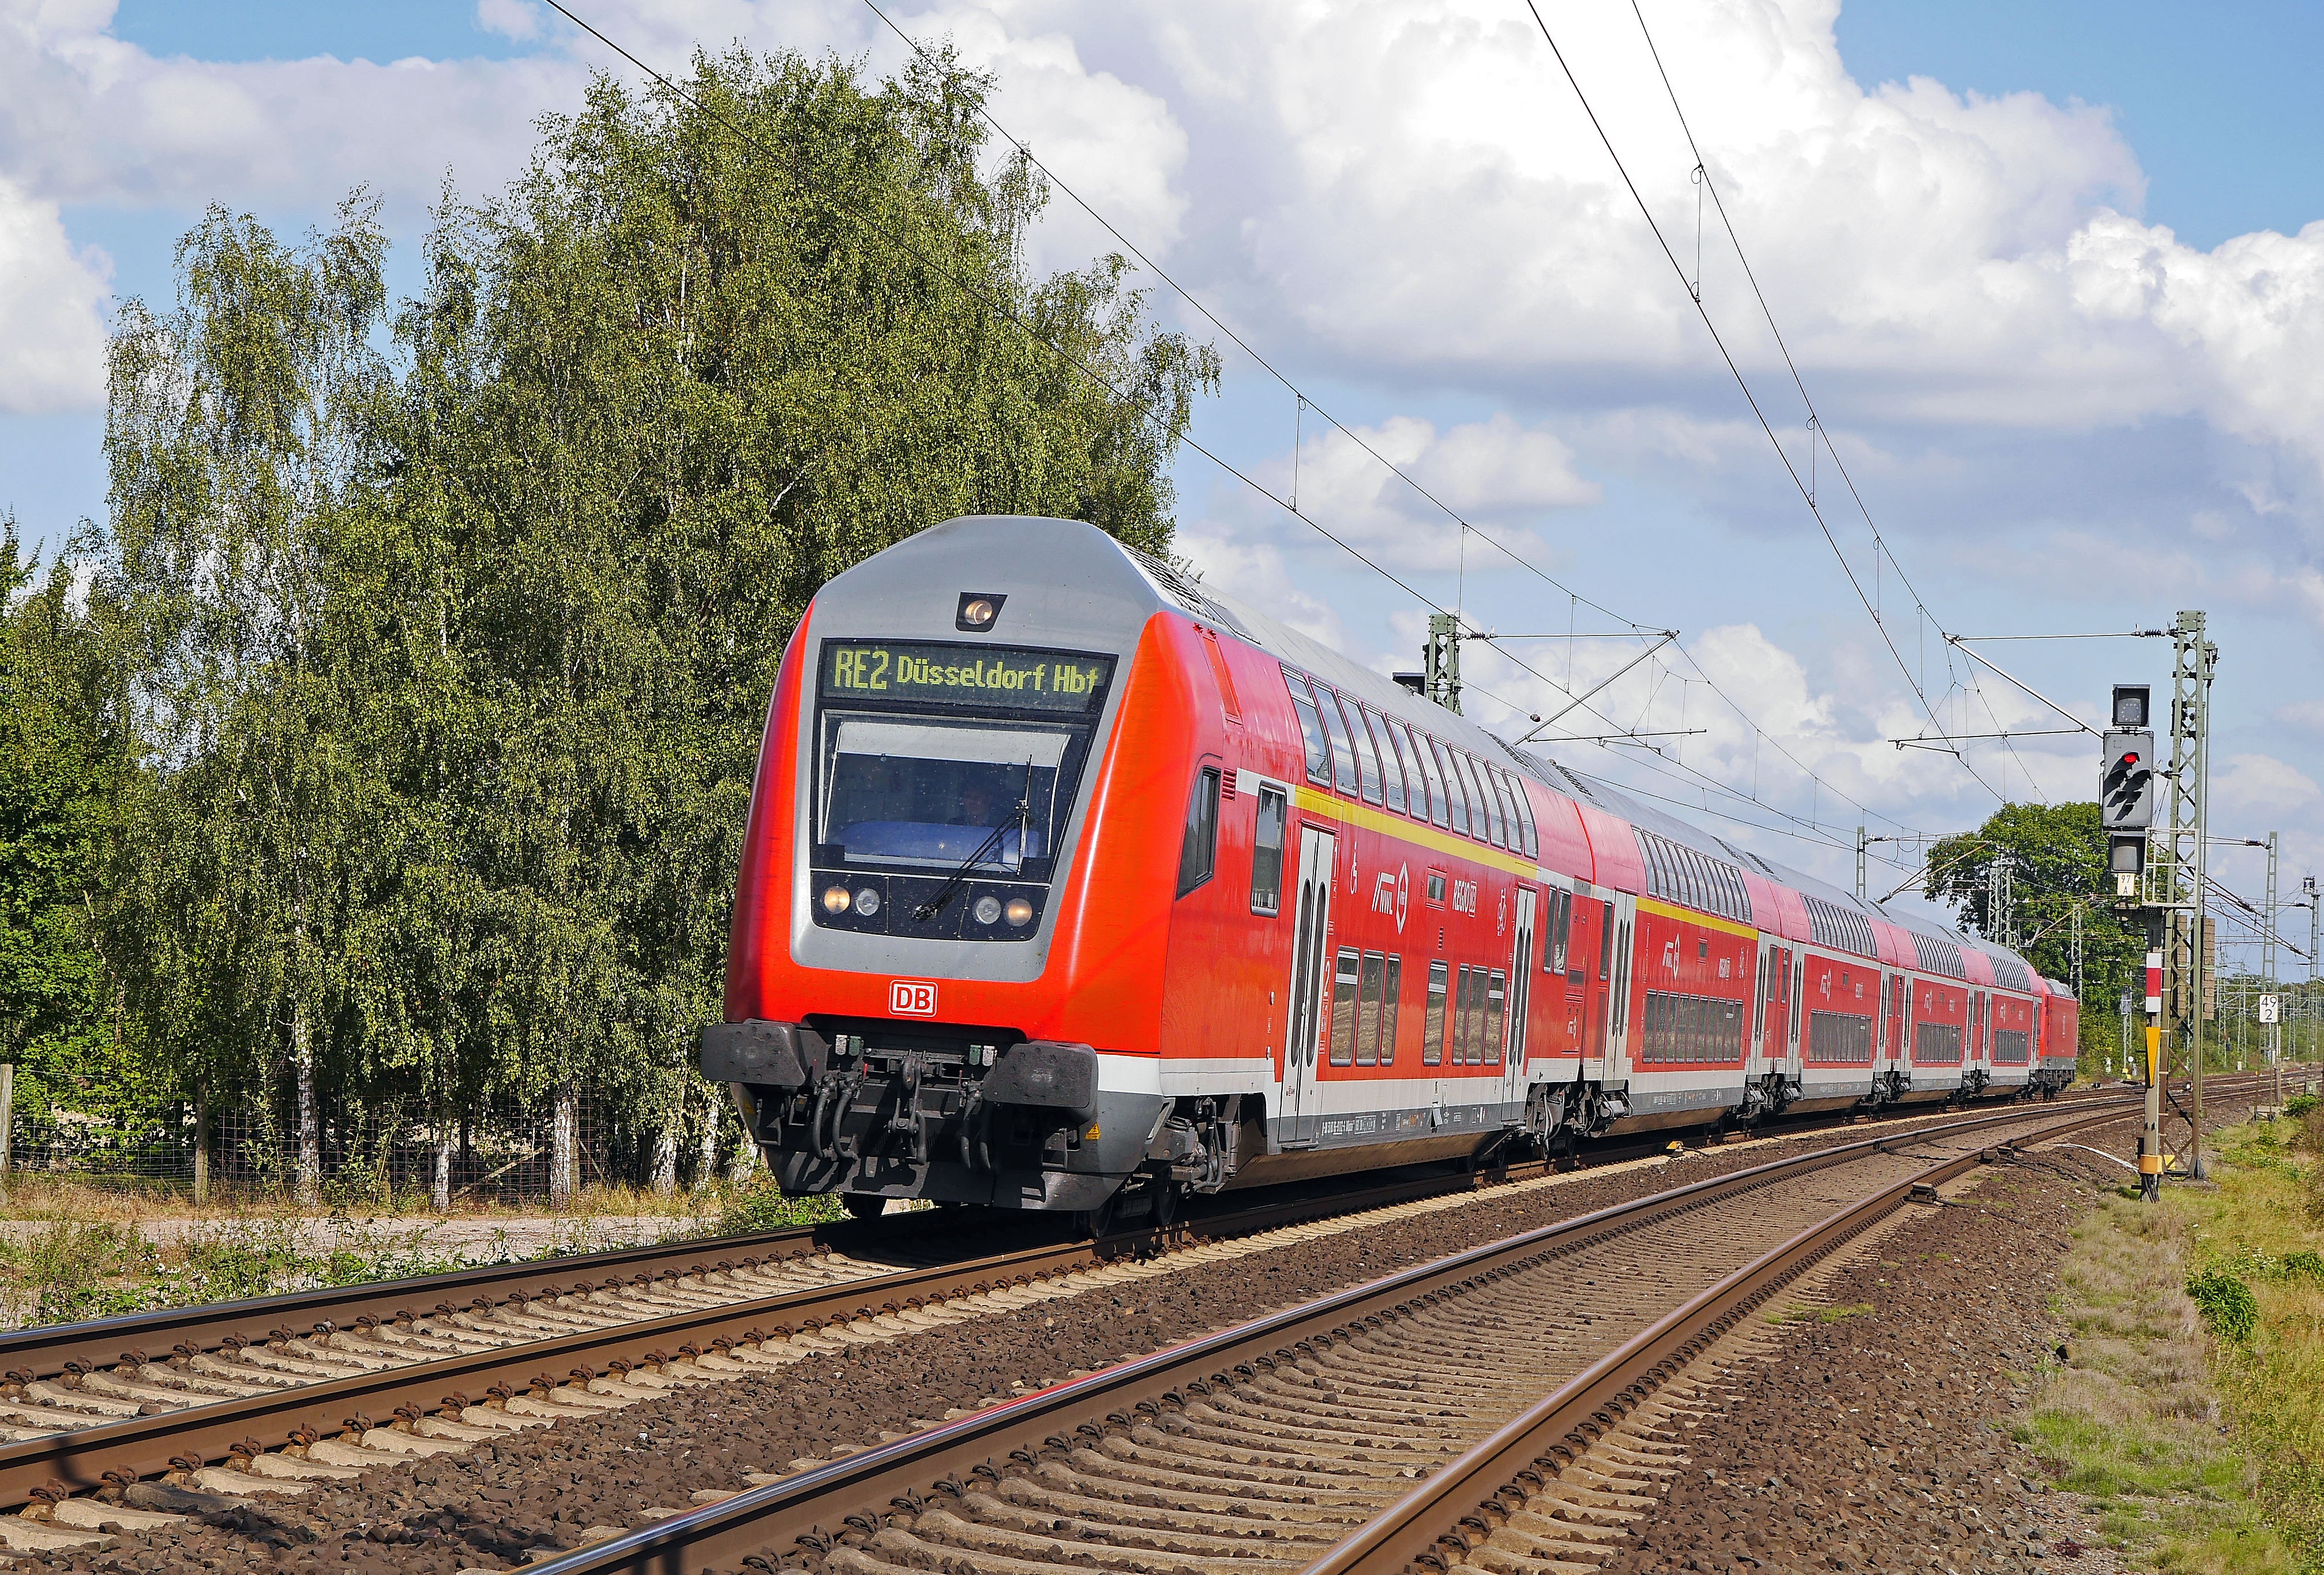
track, railway, train, transit, transport, vehicle, signal, electricity, public transport, sunny, locomotive, flat, late summer, passenger, db, dbag, rail transport, gleise, electric locomotive, rail traffic, deutsche bahn, flat land, m nsterland, double decker, tax car, main line, regional express, doppelstockzug, control head, double deck cars, br 146 1, top light, regional traffic, regional train, wendezug, land vehicle, rolling stock, railroad car, passenger car